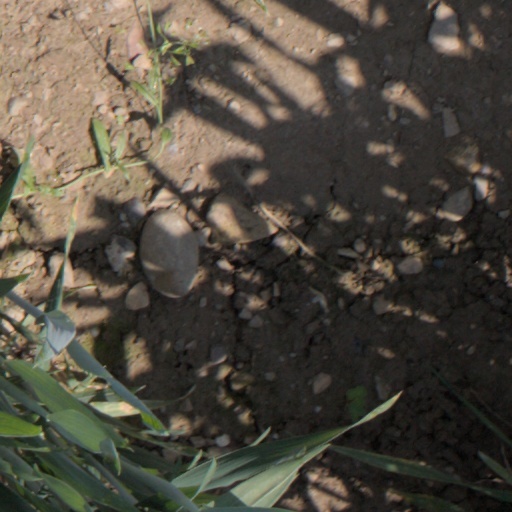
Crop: wheat